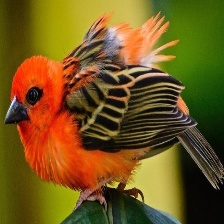
Species: RED FODY
Scientific name: FOUDIA MADAGASCARIENSIS